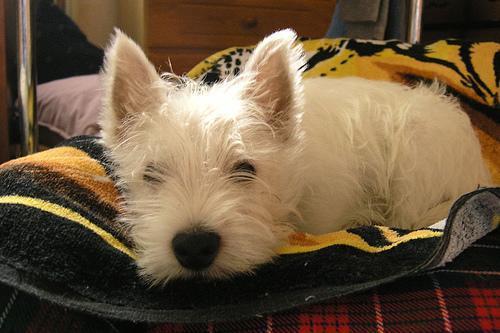
West_Highland_white_terrier